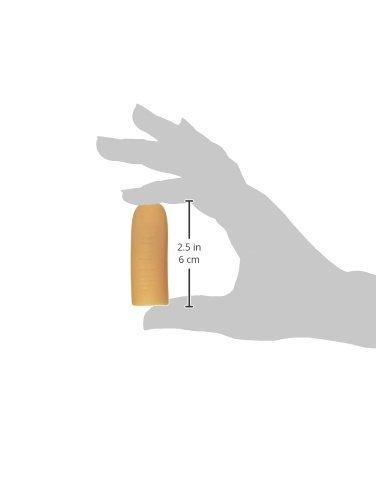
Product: Alien GLO Fingers Battery Operated Glow in The Dark 2Piece Finger Set
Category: Toys & Games | Novelty & Gag Toys | Gag Toys & Practical Jokes
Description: Lights Activate As Fingers Slip Into Device.
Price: $5.99
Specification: ProductDimensions:1x0.8x5inches|ItemWeight:4ounces|ShippingWeight:4ounces(Viewshippingratesandpolicies)|ASIN:B01DJU4J68|Itemmodelnumber:JA710-1pc|Manufacturerrecommendedage:4-15years